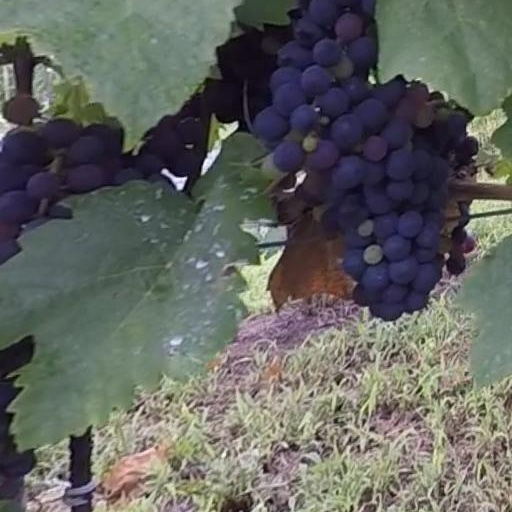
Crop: grape